Moonrise and moonset

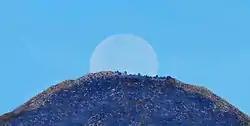
A full moon sinking behind San Gorgonio Mountain, California, on a midsummer morning

Moonrise and moonset are times when the upper limb of the Moon appears above the horizon and disappears below it, respectively. The exact times depend on the lunar phase and declination, as well as the observer's location. As viewed from outside the polar circles, the Moon, like all other celestial objects outside the circumpolar circle, rises from the eastern half of the horizon and sets into the western half due to Earth's rotation.